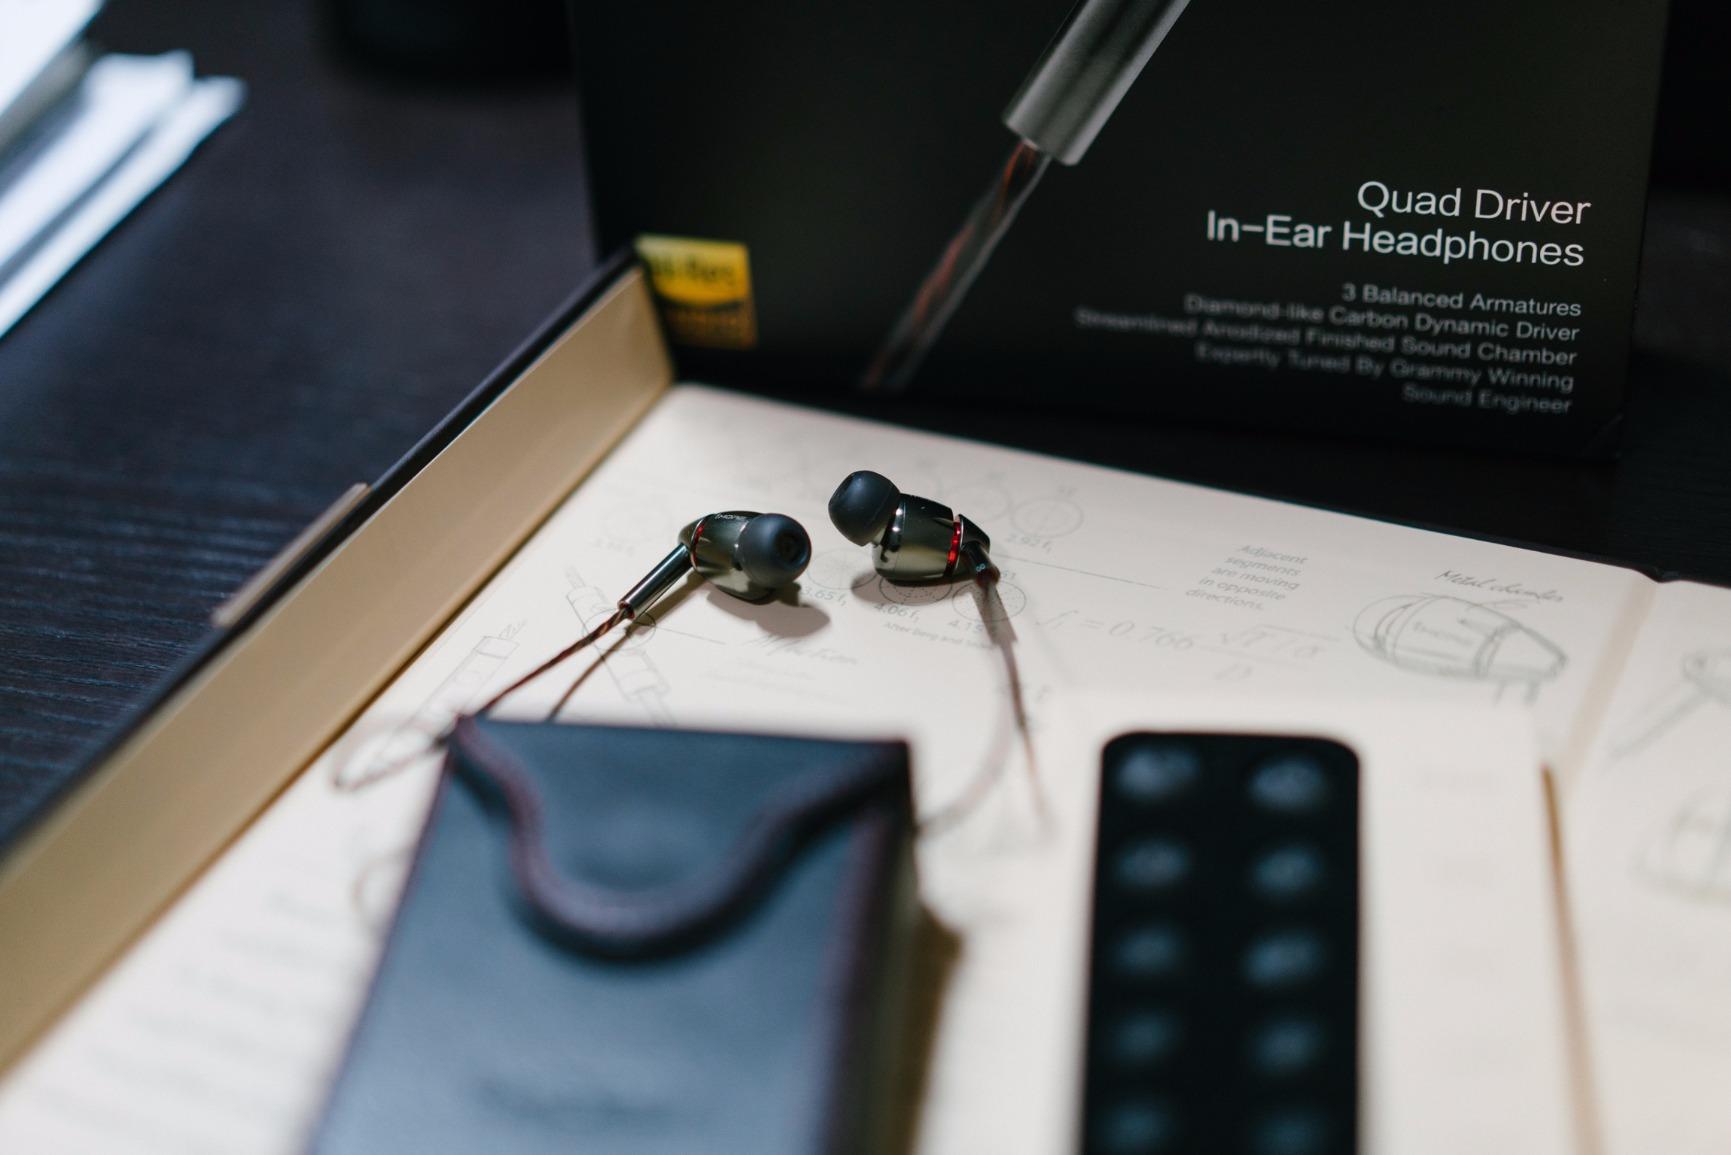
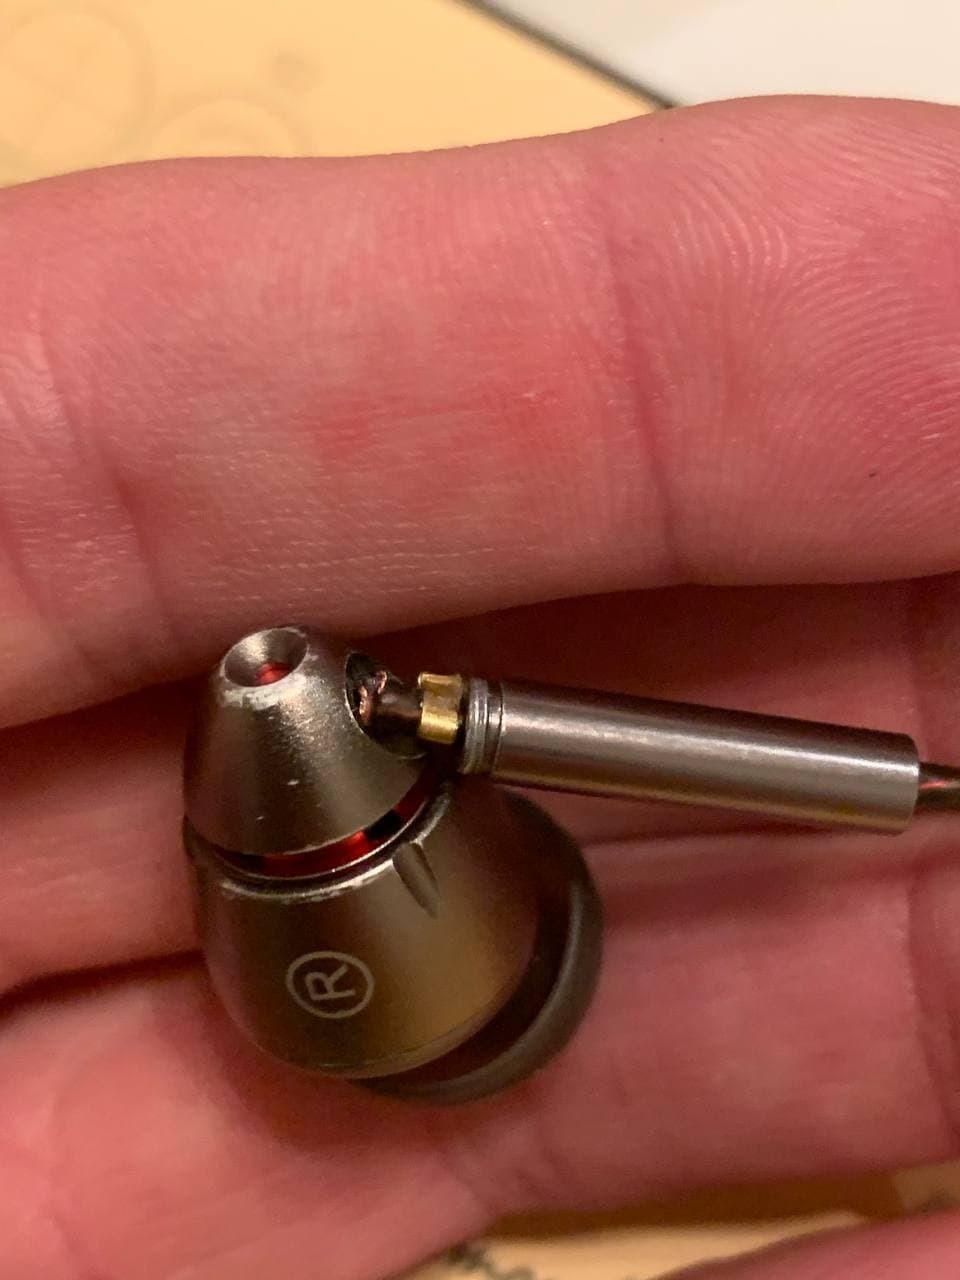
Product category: headphones
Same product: yes